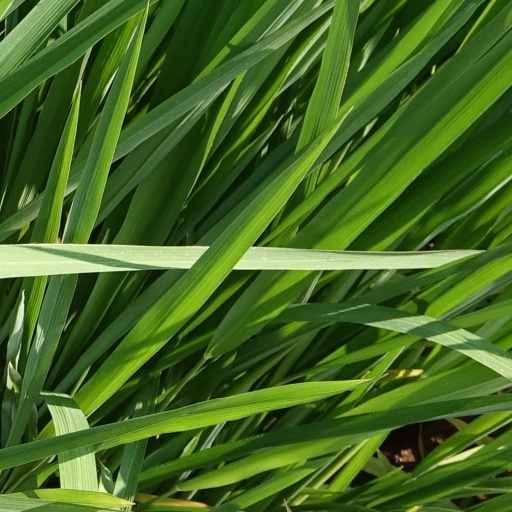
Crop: rice